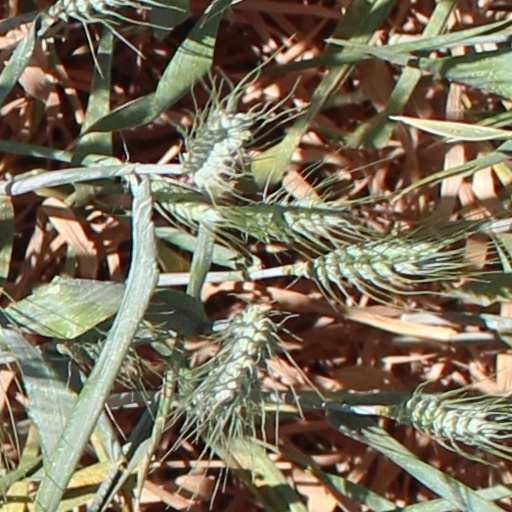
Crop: wheat